Siege of Derry

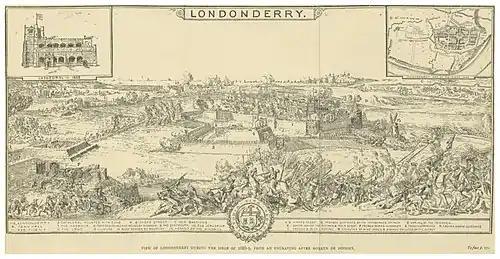
View of Derry during the siege. The Bishops Gate with its drawbridge is in the centre. Note the newly built ravelin before it.

Tyrconnell and James decided to bring Derry back under their control. On 2 or 3 April Major-General Jean Camus, Marquis de Pusignan, marched north with five regiments of foot. This brought the number of troops in the north to about 12000. James followed on 8 April, accompanied by d'Avaux and Melfort.